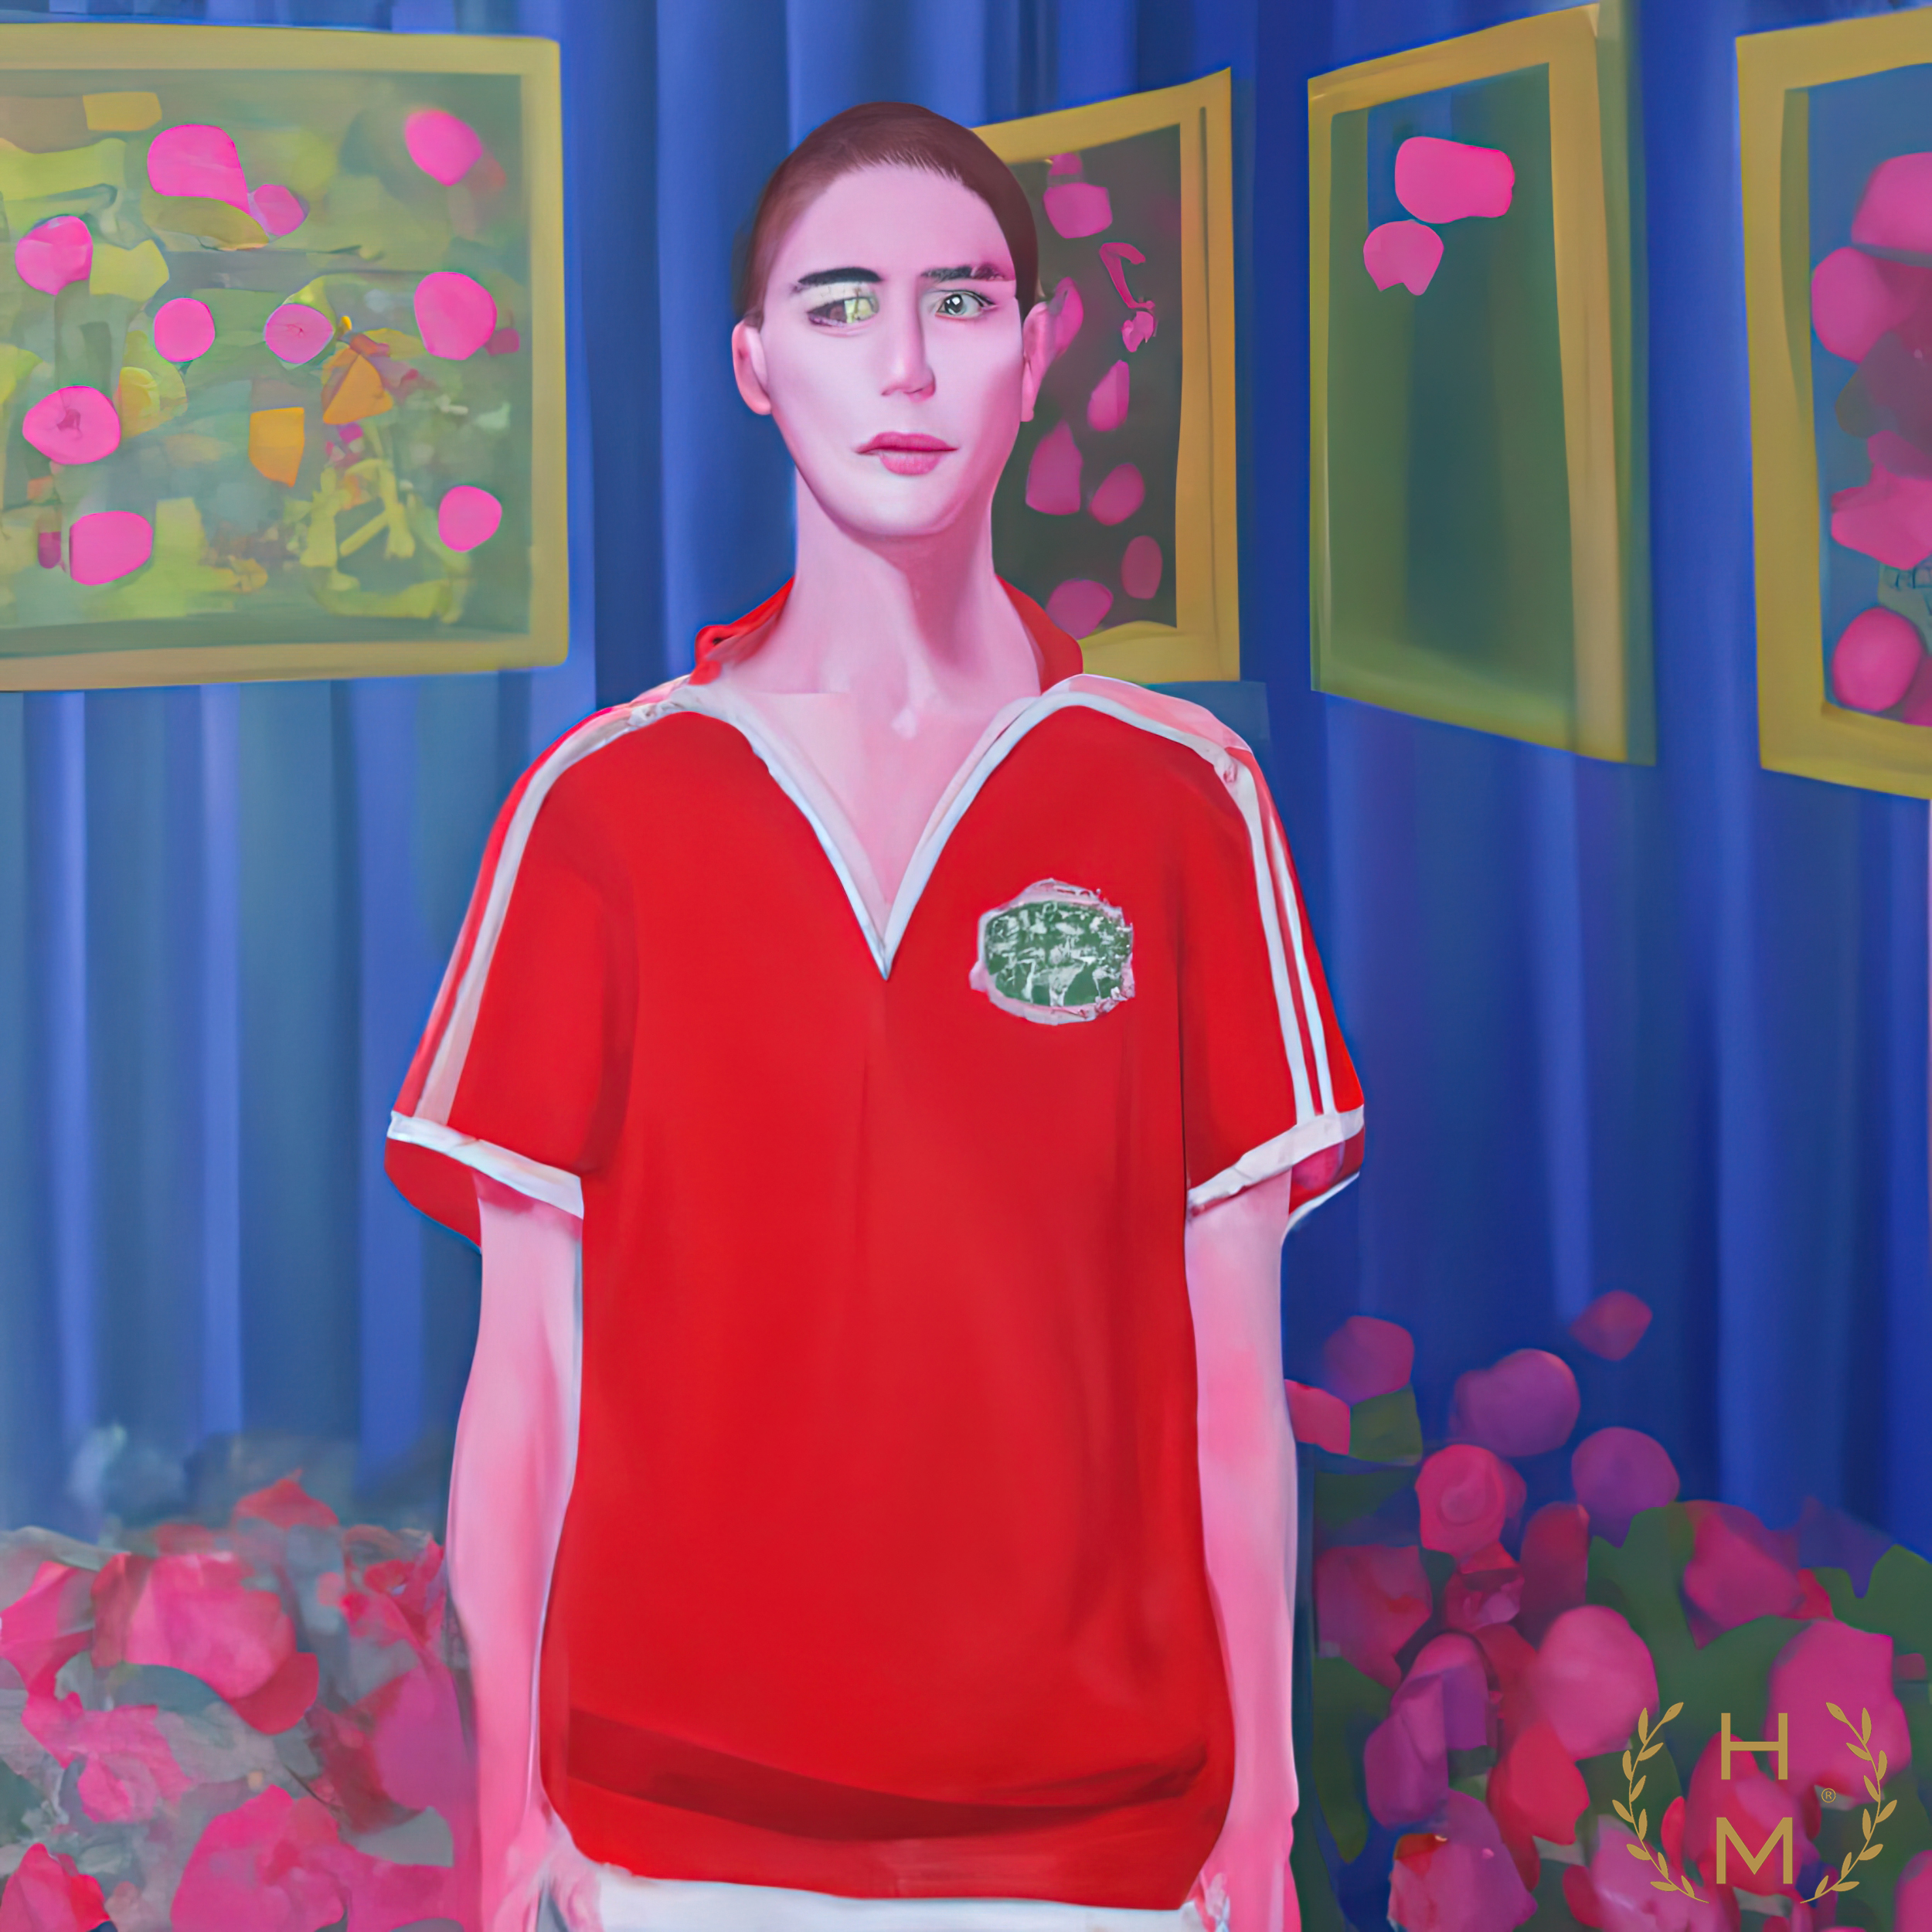
hel mort, hel, mort, helmort, art, contemporary art, contemporaryart, painting, paintings, woman, women, girl, girls, beautiful, style, fashion, digital, abstract, NFT, NFTs, mixed media, oil, oils, mixedmedia, artwork, art gallery, art brand, artbrand, artgallery, abstract painting, acrylic painting, paint, watercolor, art collector, portrait, canvas print, abstract canvas print, colorful canvas print, van gogh, great, cheap, interesting, amazing, ready to hang, impressionism, shoulder, textile, sleeve, pink, entertainment, flower, red, t shirt, jersey, magenta, sportswear, electric blue, fashion design, eyewear, event, artist, fun, hat, performing arts, room, pattern, visual arts, uniform, performance, leisure, top, jewellery, hoodie, public event